Alexander Rossi

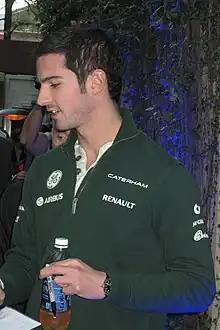
Rossi at the 2013 United States Grand Prix, where he participated in FP1 for Caterham F1

For the 2012 Formula One season, he joined Caterham F1 as a test driver alongside reserve driver Giedo van der Garde. At the Spanish round he drove Heikki Kovalainen's car in the first practice session, becoming the first American to drive in a Formula One session (during a race weekend) since Scott Speed at the 2007 European Grand Prix. In 2013, he drove for Caterham in the first practice session of the Canadian Grand Prix and at Silverstone in July for the young driver test. Later in the season, he again participated in the first practice session at the United States Grand Prix, his home race. In 2014, he drove the Caterham in the first practice session of the Canadian Grand Prix. Rossi departed Caterham following the departure of Tony Fernandes and the entrance of new Swiss and Middle Eastern investors in July 2014.